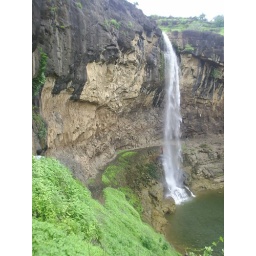
Yellora-Water Fall - You can see me under water in black T-shirt